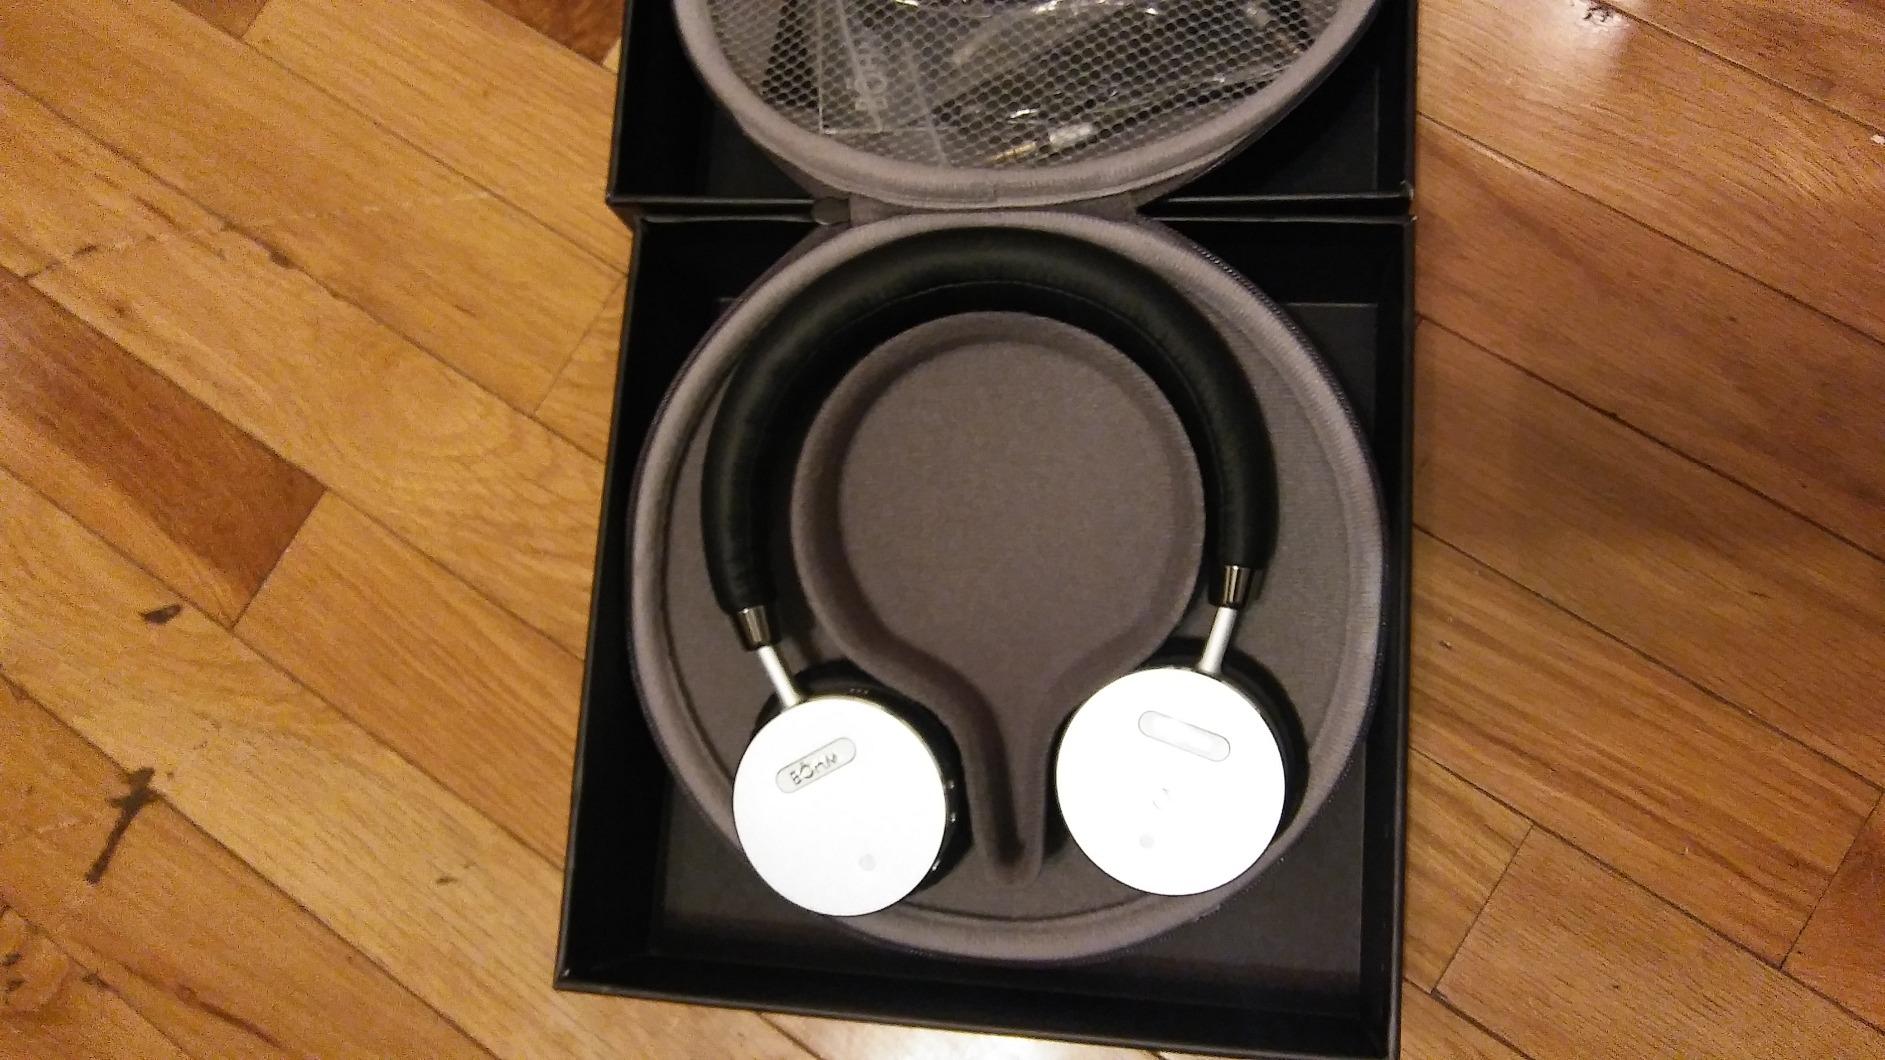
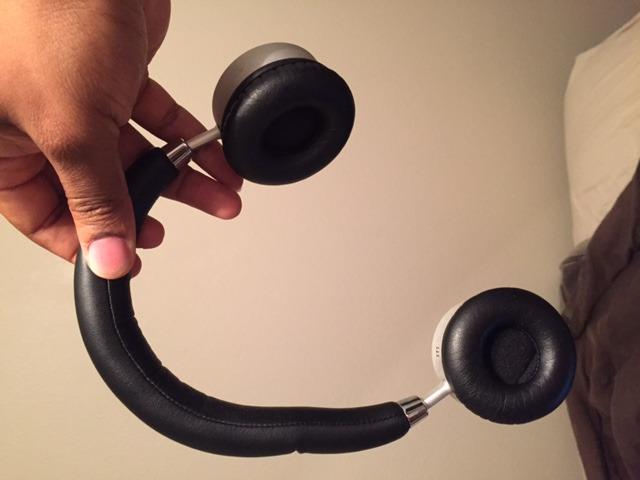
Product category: headphones
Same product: yes